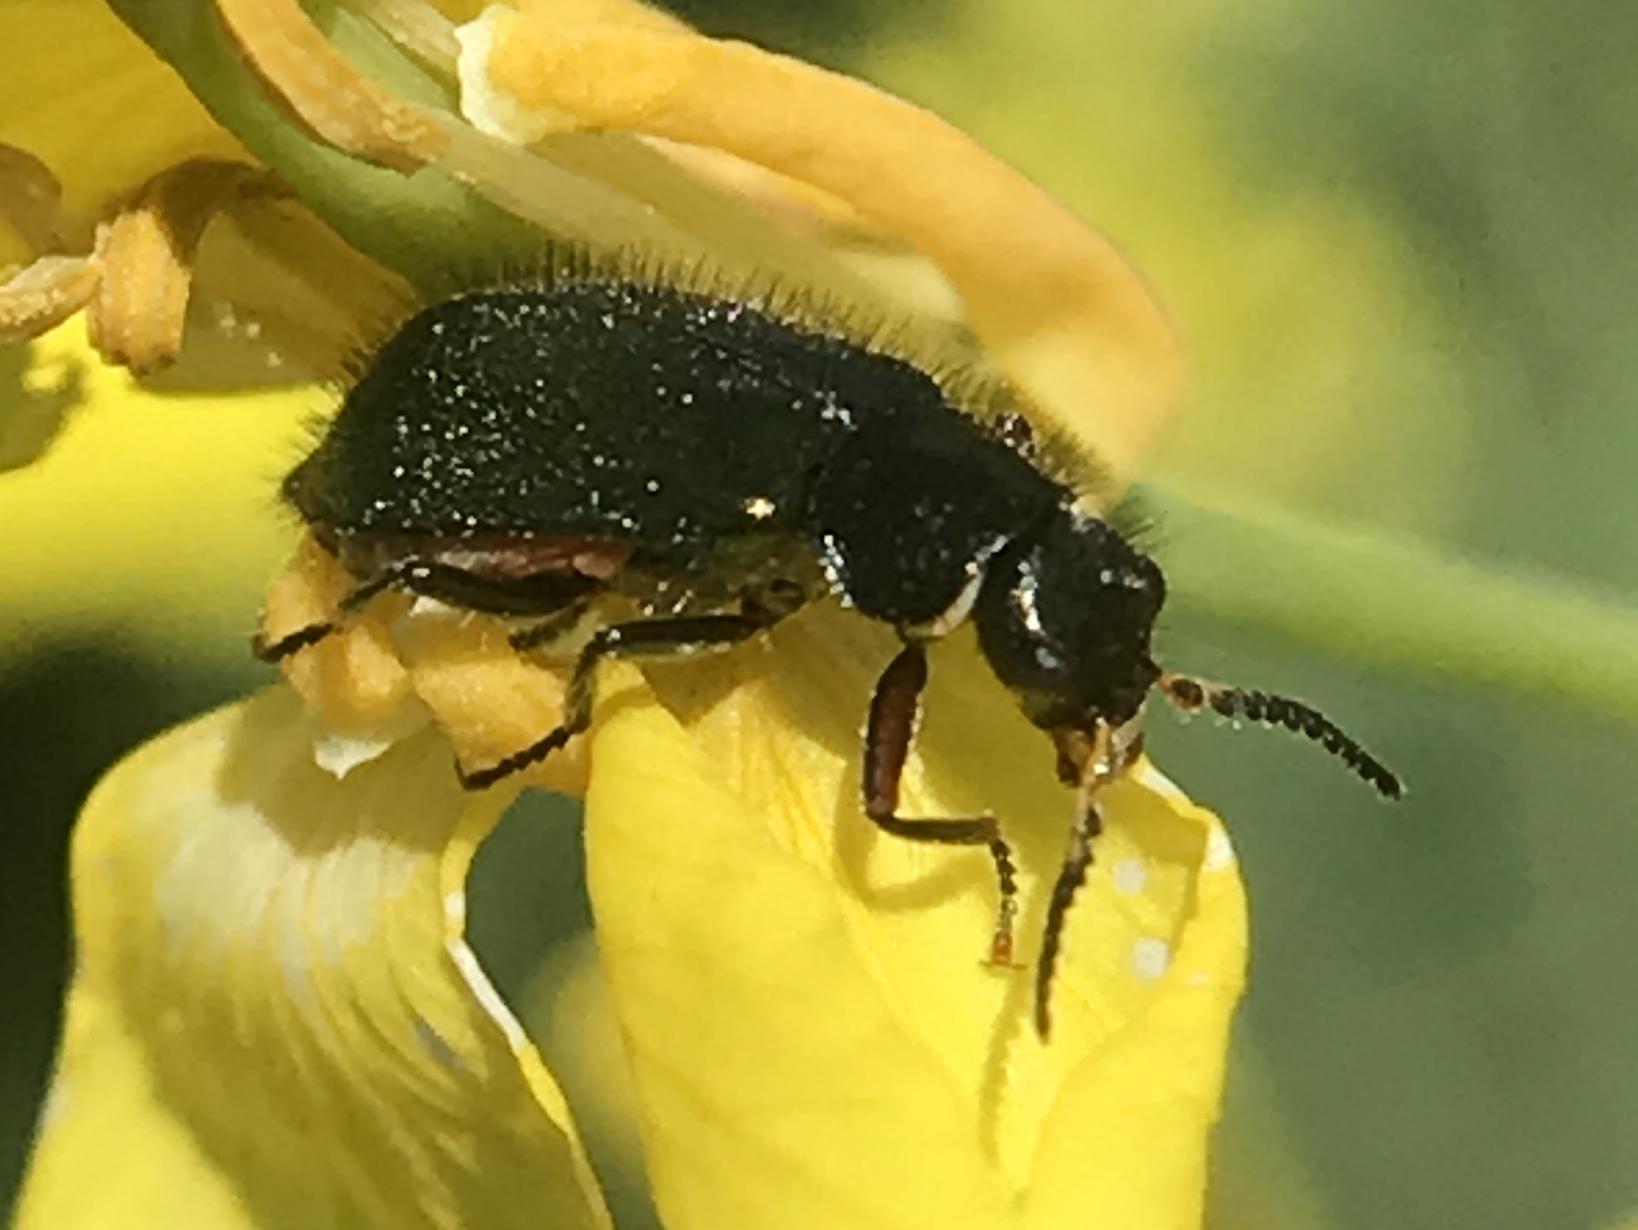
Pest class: predators